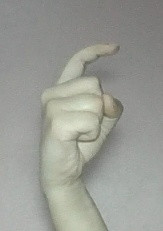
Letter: ra